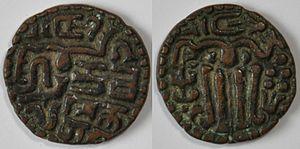
Sachant qu'il existe encore aujourd'hui des controverses sur le parinirvana de Siddhartha Gautama, et que le calendrier bouddhiste se basent sur cette date, la date officiel de départ est l'année 543 av. J.-C..
Bhuvanaikabahu I est le 4ᵉ roi de Dambadeniya, dans l'actuel Sri Lanka.